Damsel (2018 film)

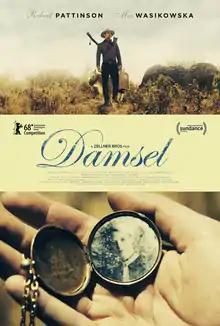
Theatrical release poster

Damsel is a 2018 American Western black comedy film written and directed by David Zellner and Nathan Zellner. It stars Robert Pattinson and Mia Wasikowska.